Klara Ziegler

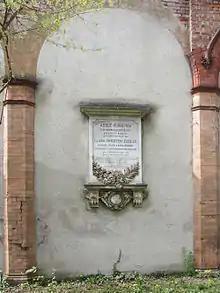
[Grave of Klara Ziegler and her husband Adolf Christen at the Alter Südfriedhof in Munich (Neu Arkaden Platz 121 near Gräberfeld 38) –

Born in Munich, Ziegler, the daughter of a whitewashing owner, was to marry a highly respected, wealthy man at her mother's request after the death of her father (1860). However, she did not want to and took acting lessons from the court actor Adolf Christen, a long-time friend of the family.